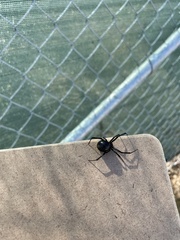
Species: Lactrodectus_hesperus